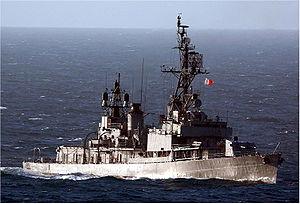
La Marine mexicaine est la branche navale des forces armées du Mexique.